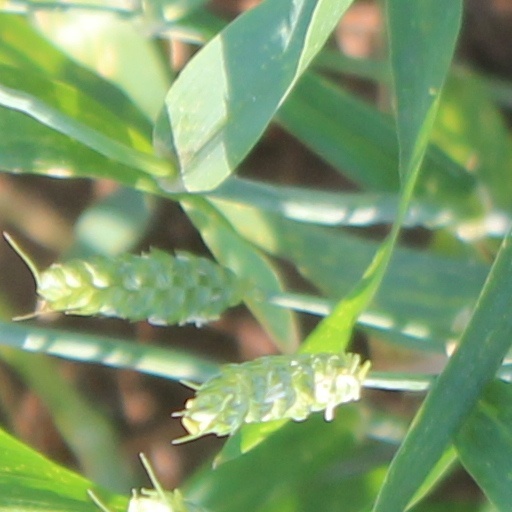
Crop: wheat